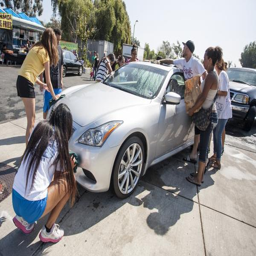
volunteers participating in sunday 's fundraiser dry a just - rinsed car .